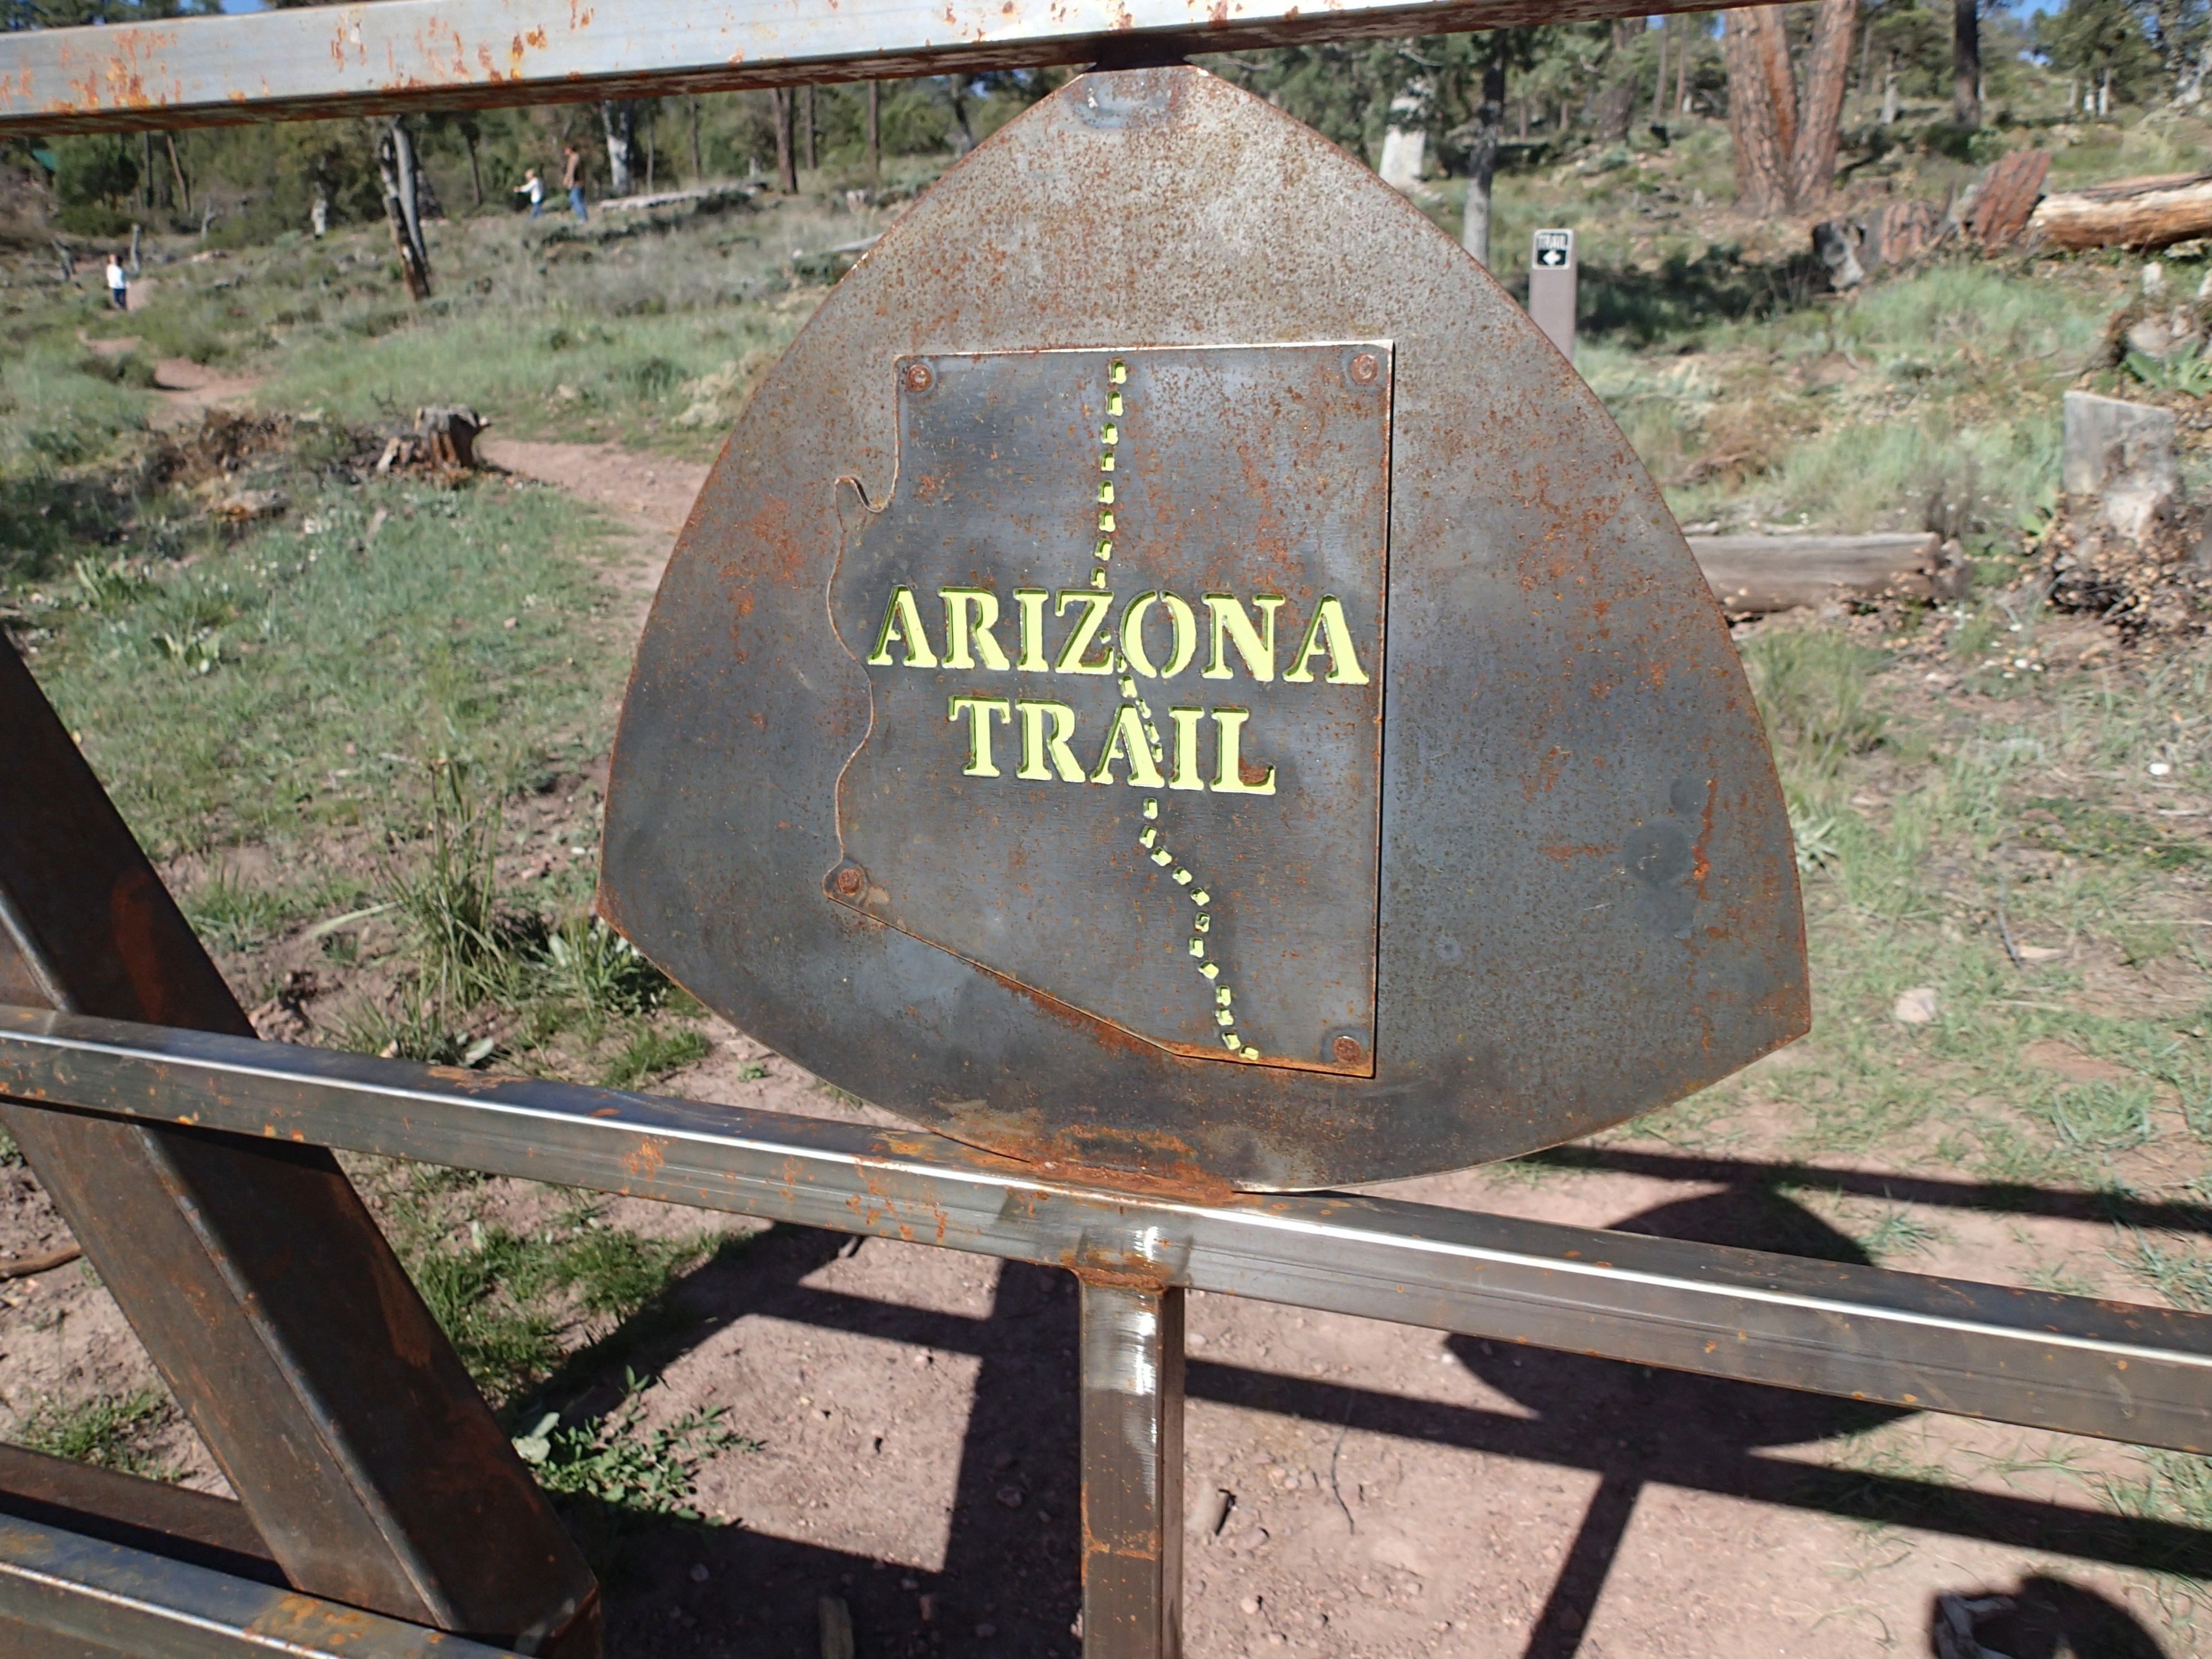
monument, pine, arizona, grave, sculpture, memorial, biking, headstone, pstrails, man made object